Young Noszty and Mary Toth

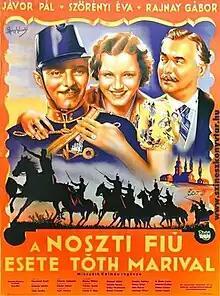

Young Noszty and Mary Toth (Hungarian: A Noszty fiú esete Tóth Marival) is a 1938 Hungarian-German romantic comedy film directed by Steve Sekely and starring Pál Jávor, Éva Szörényi and Erika von Thellmann. It is based on the 1909 novel of the same title by Kálmán Mikszáth. It was shot at the Hunnia Studios in Budapest. The film's sets were designed by the art director Márton Vincze. It was screened at the Venice Film Festival that year. A separate German-language version "Ihr Leibhusar" was also produced. The novel was later remade into a 1960 film "Young Noszty and Mary Toth".